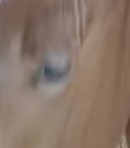
Face region: eyes (orbital_tightening_and_eye_area)
Pain indicator: moderately_present